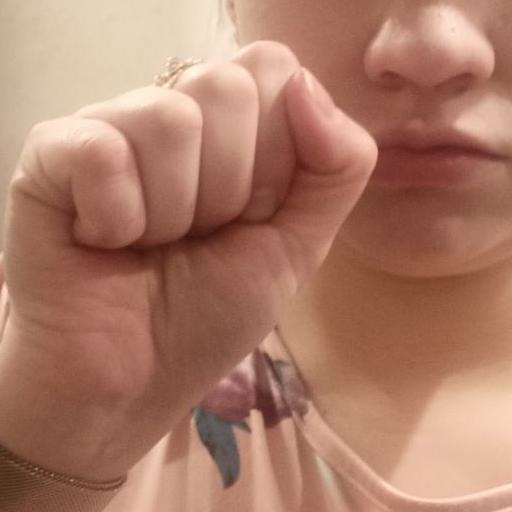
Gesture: fist